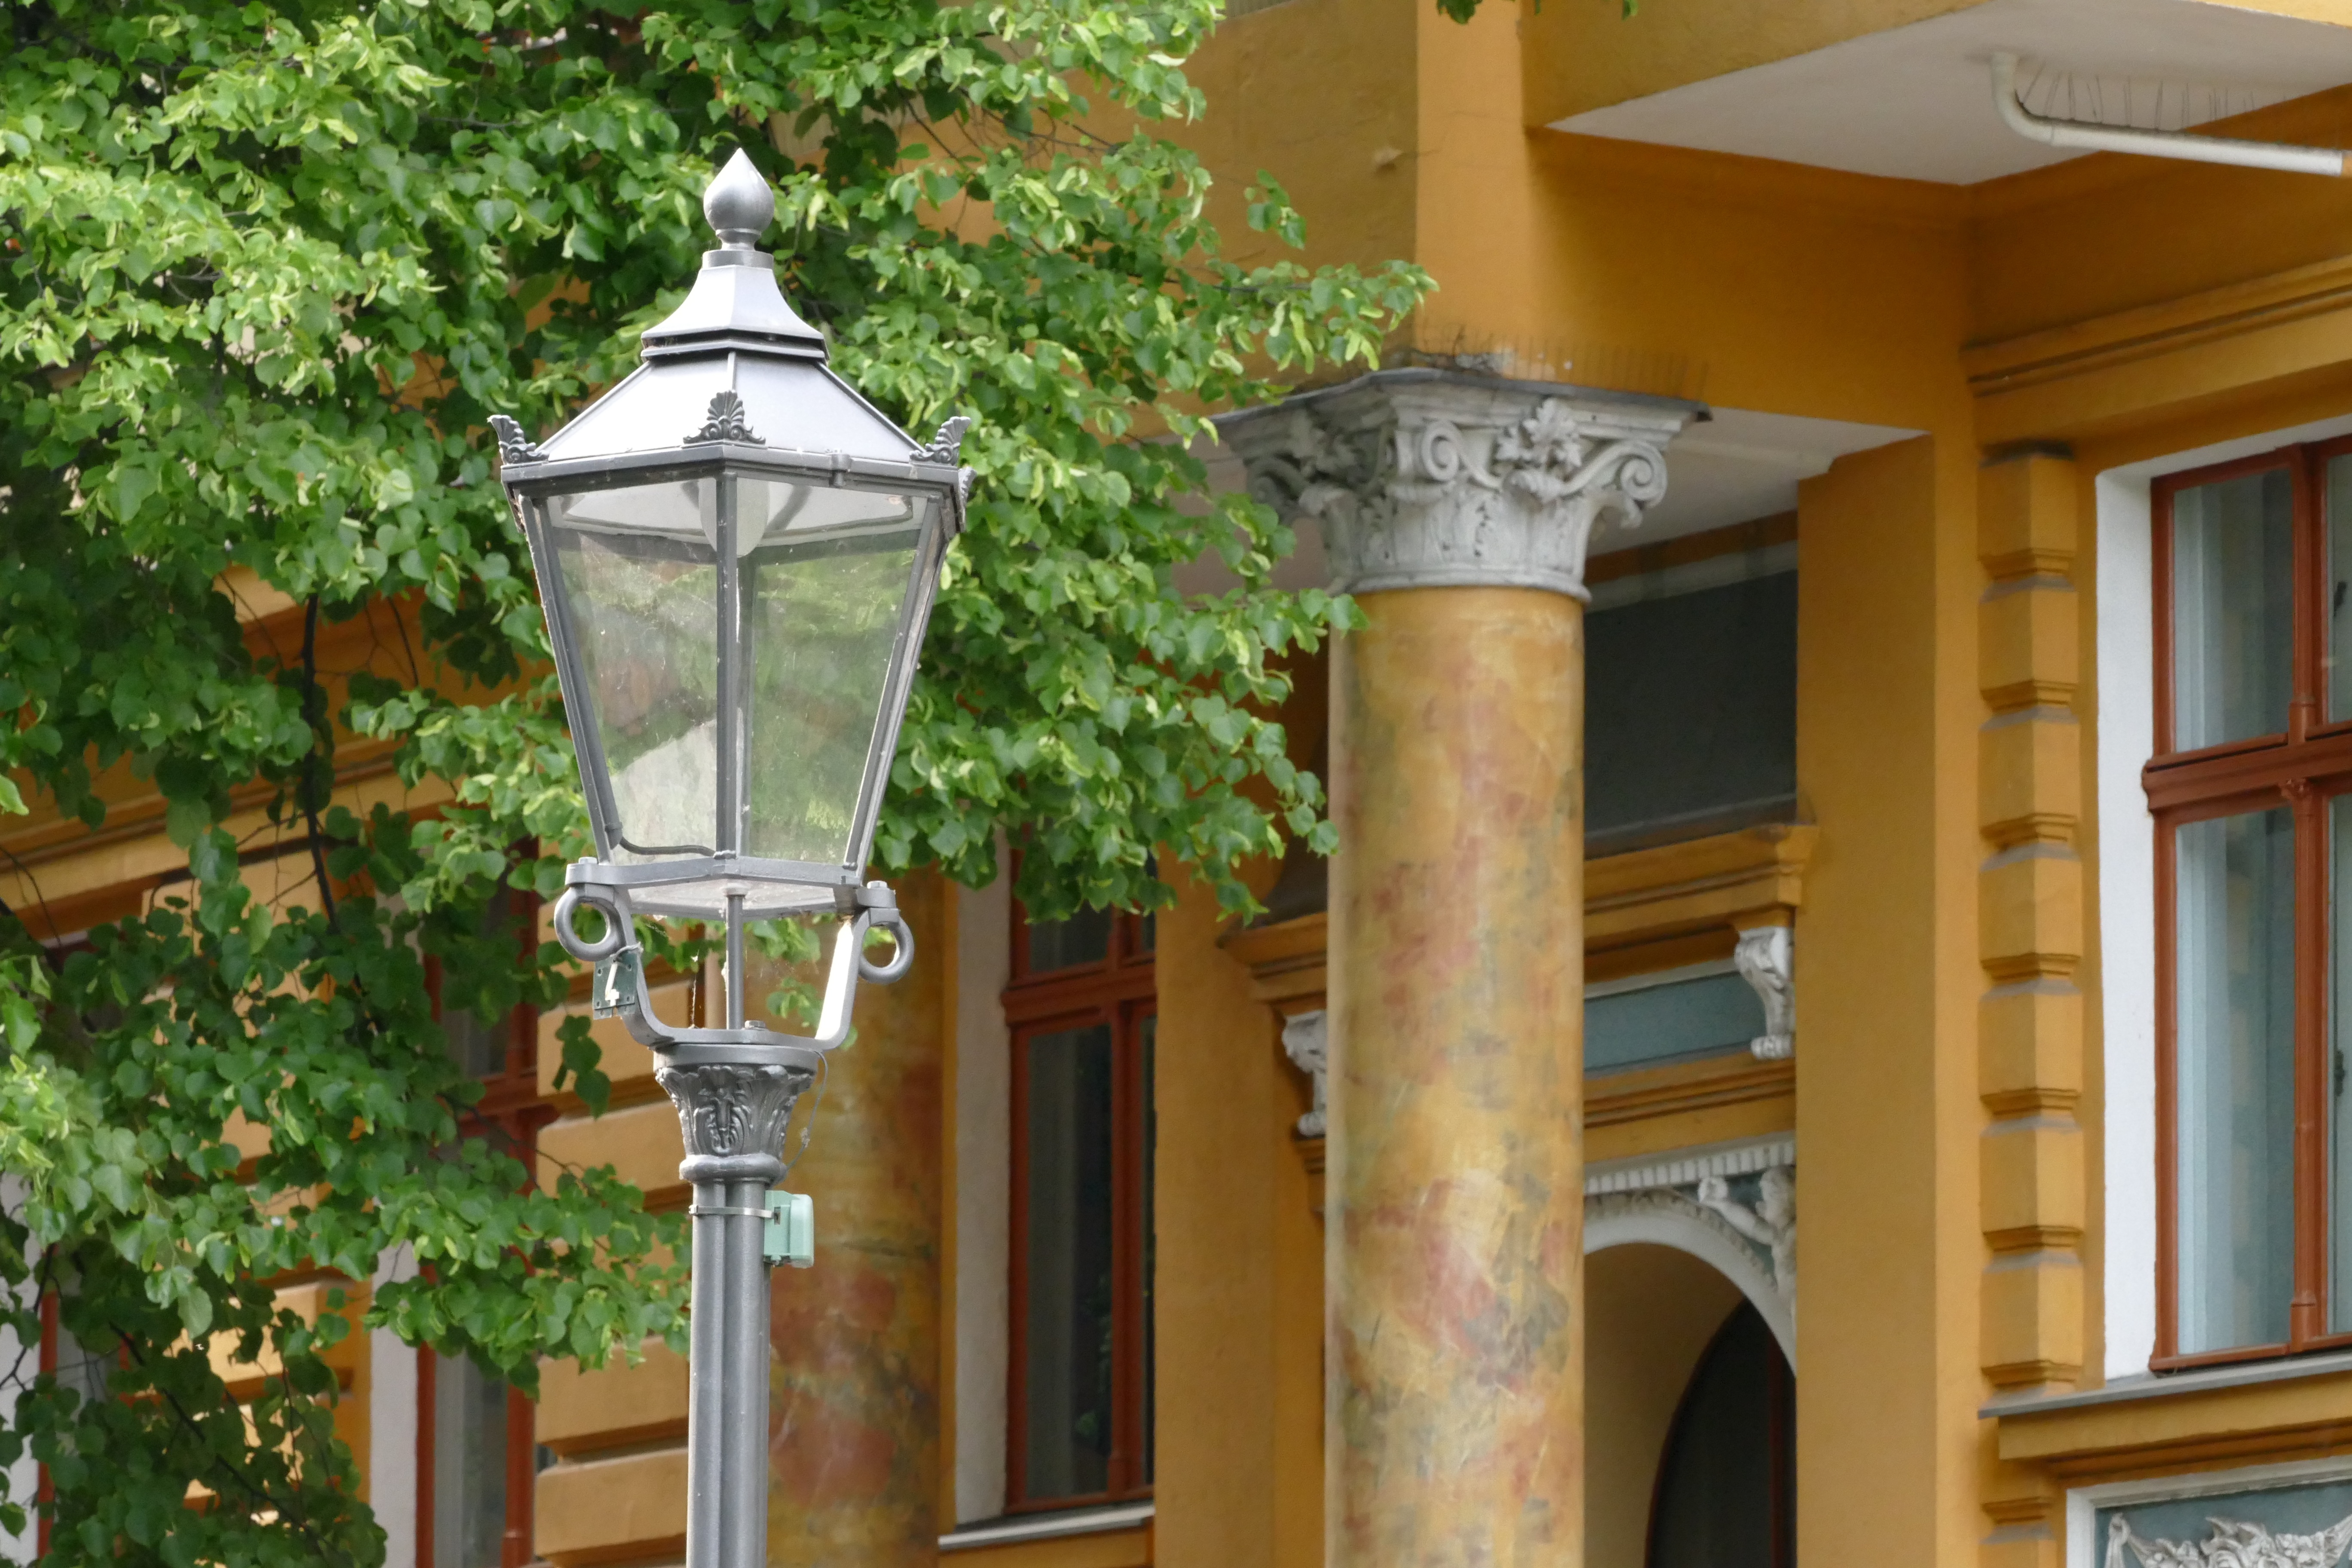
road, window, home, porch, lantern, column, facade, lighting, berlin, kreuzberg, gas lantern, baluster, outdoor structure, residential street